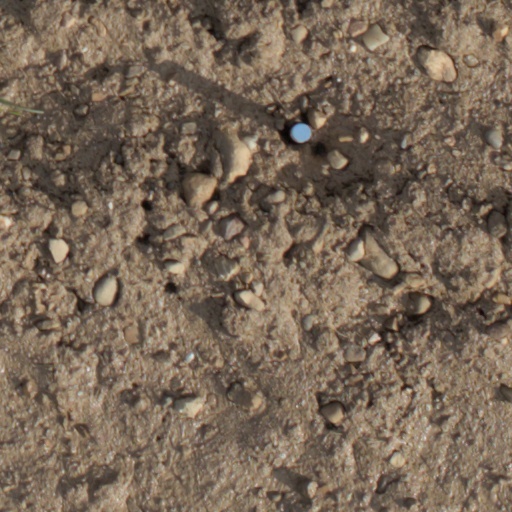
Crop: wheat